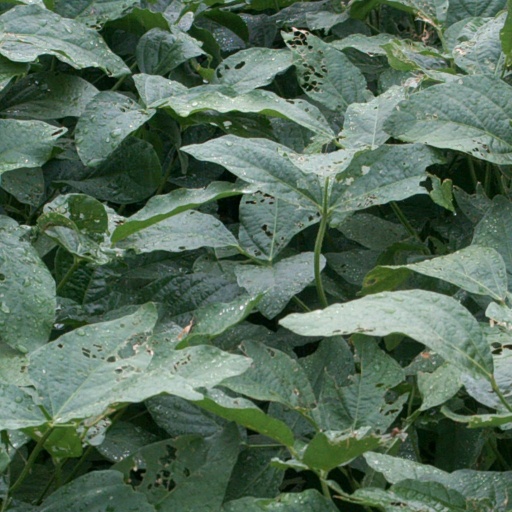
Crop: soybean